Fan (machine)

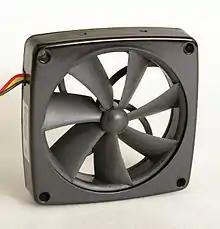
An axial box fan for cooling electrical equipment

Fans made with leaves were prevalent in ancient Egypt and India. In ancient India, they were handheld fans made from bamboo strips or other plant fiber, that could be rotated or fanned to move air. During British rule, the word came to be used by Anglo-Indians to mean a large swinging flat fan, fixed to the ceiling and pulled by a servant called the punkawallah.